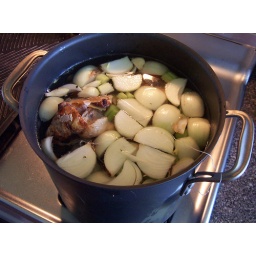
Step 2 of chicken stock preparation, in the pot with veggies and bouquet garni.